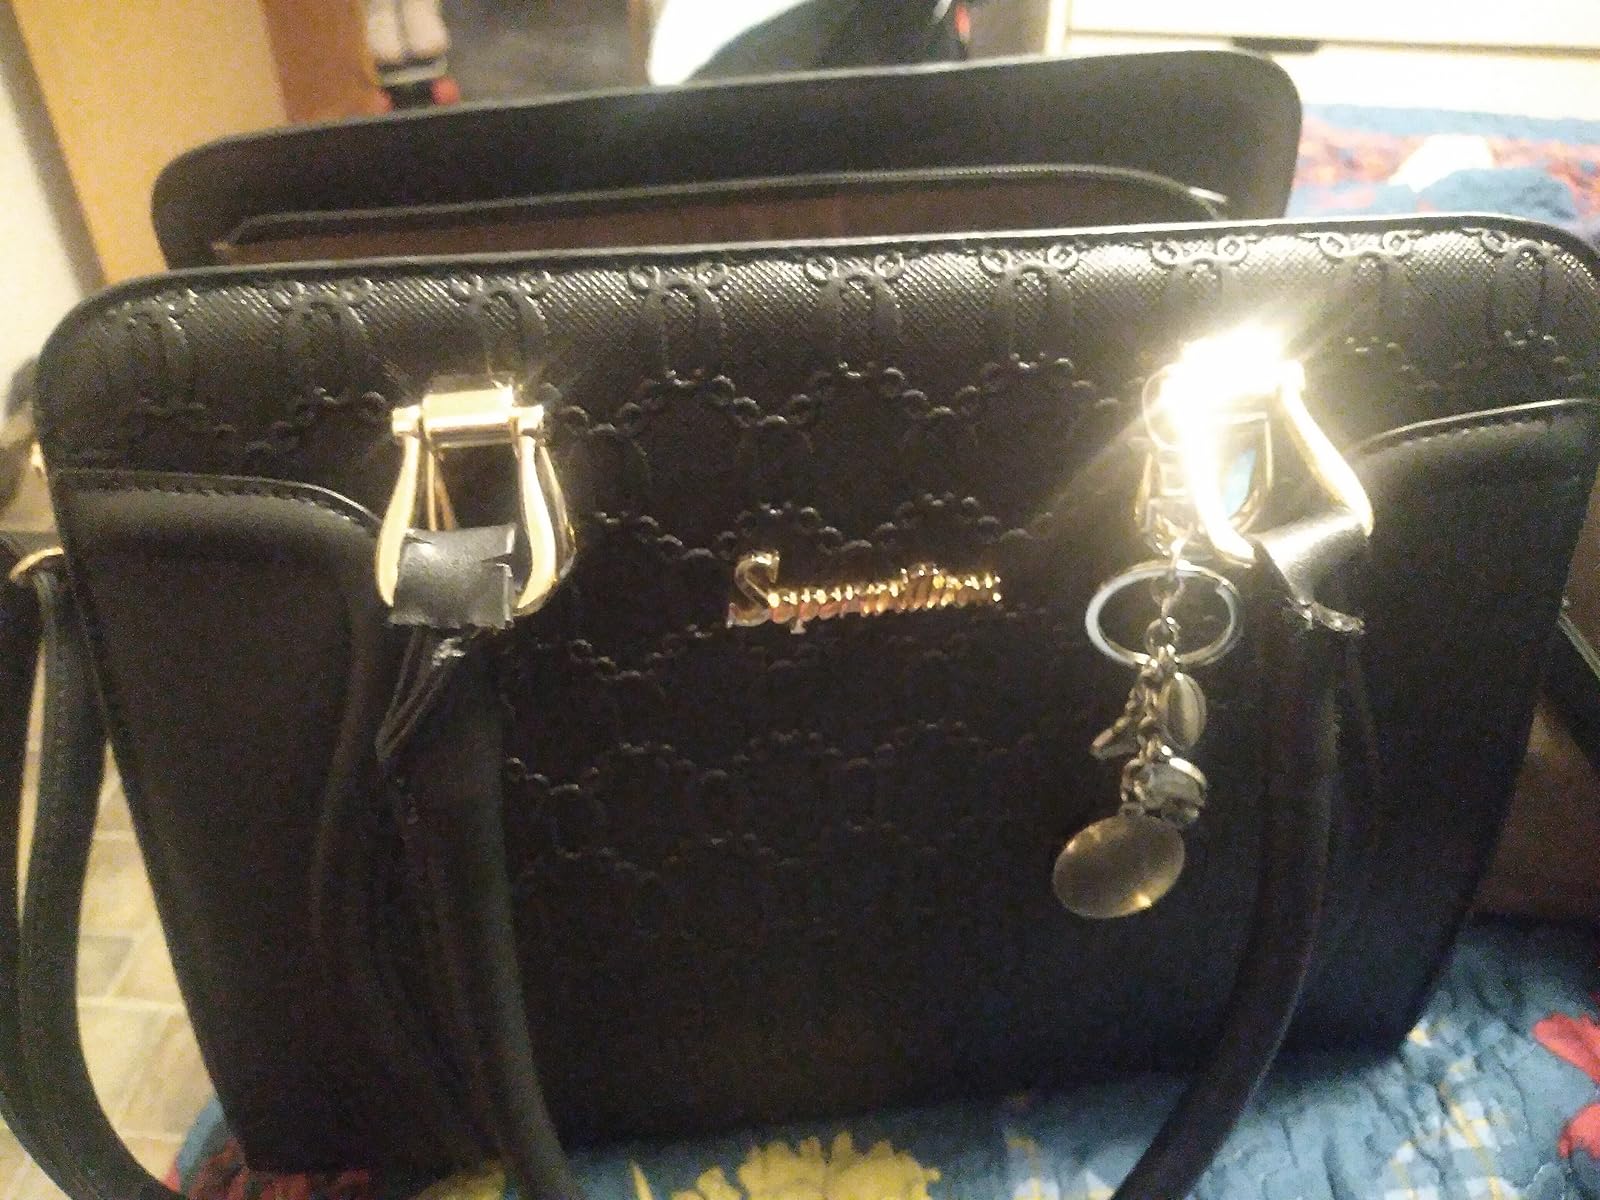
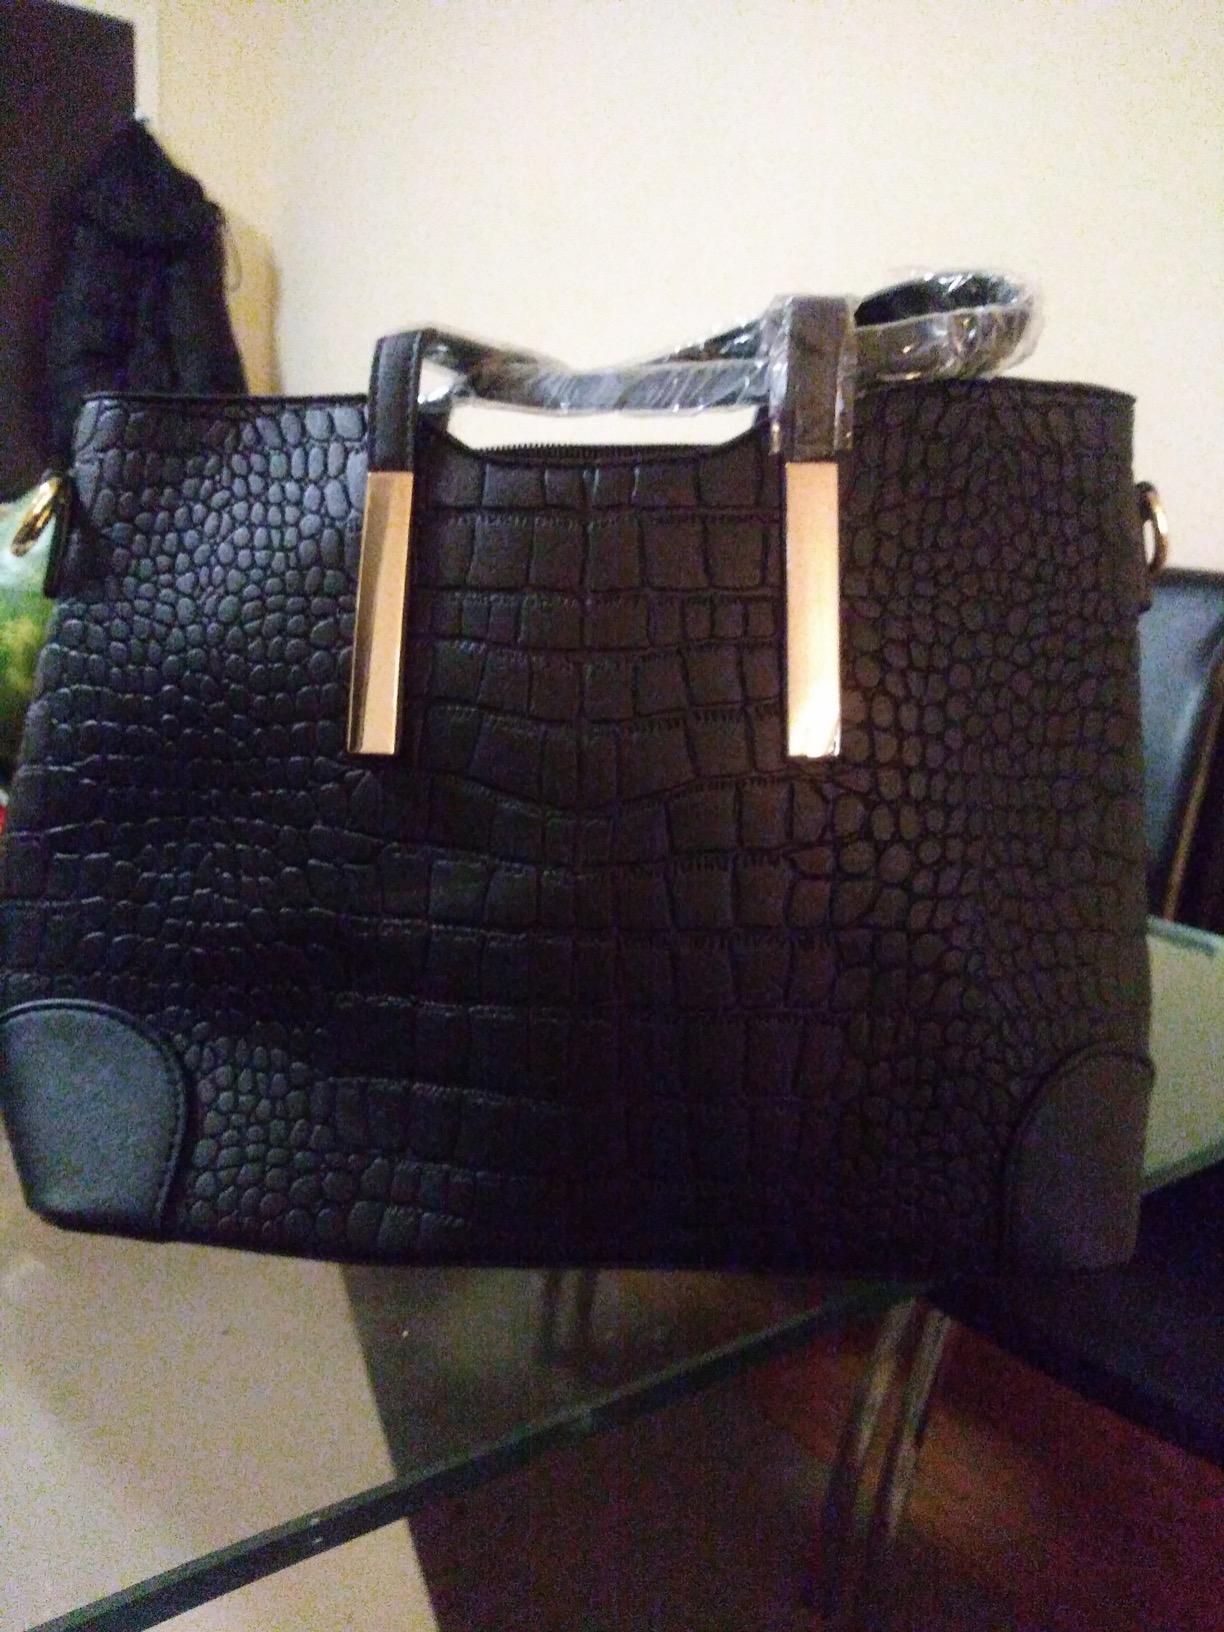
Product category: accessories_handbag
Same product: no